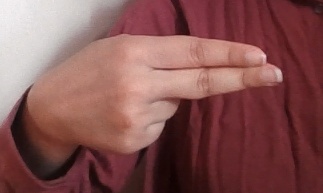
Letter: ain